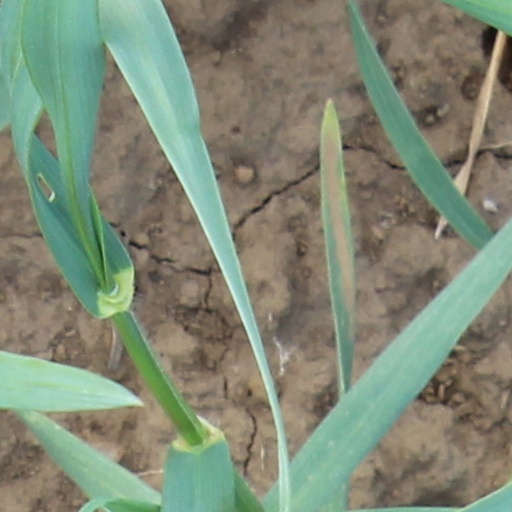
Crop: wheat